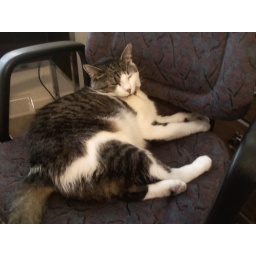
Pepper in his office chair